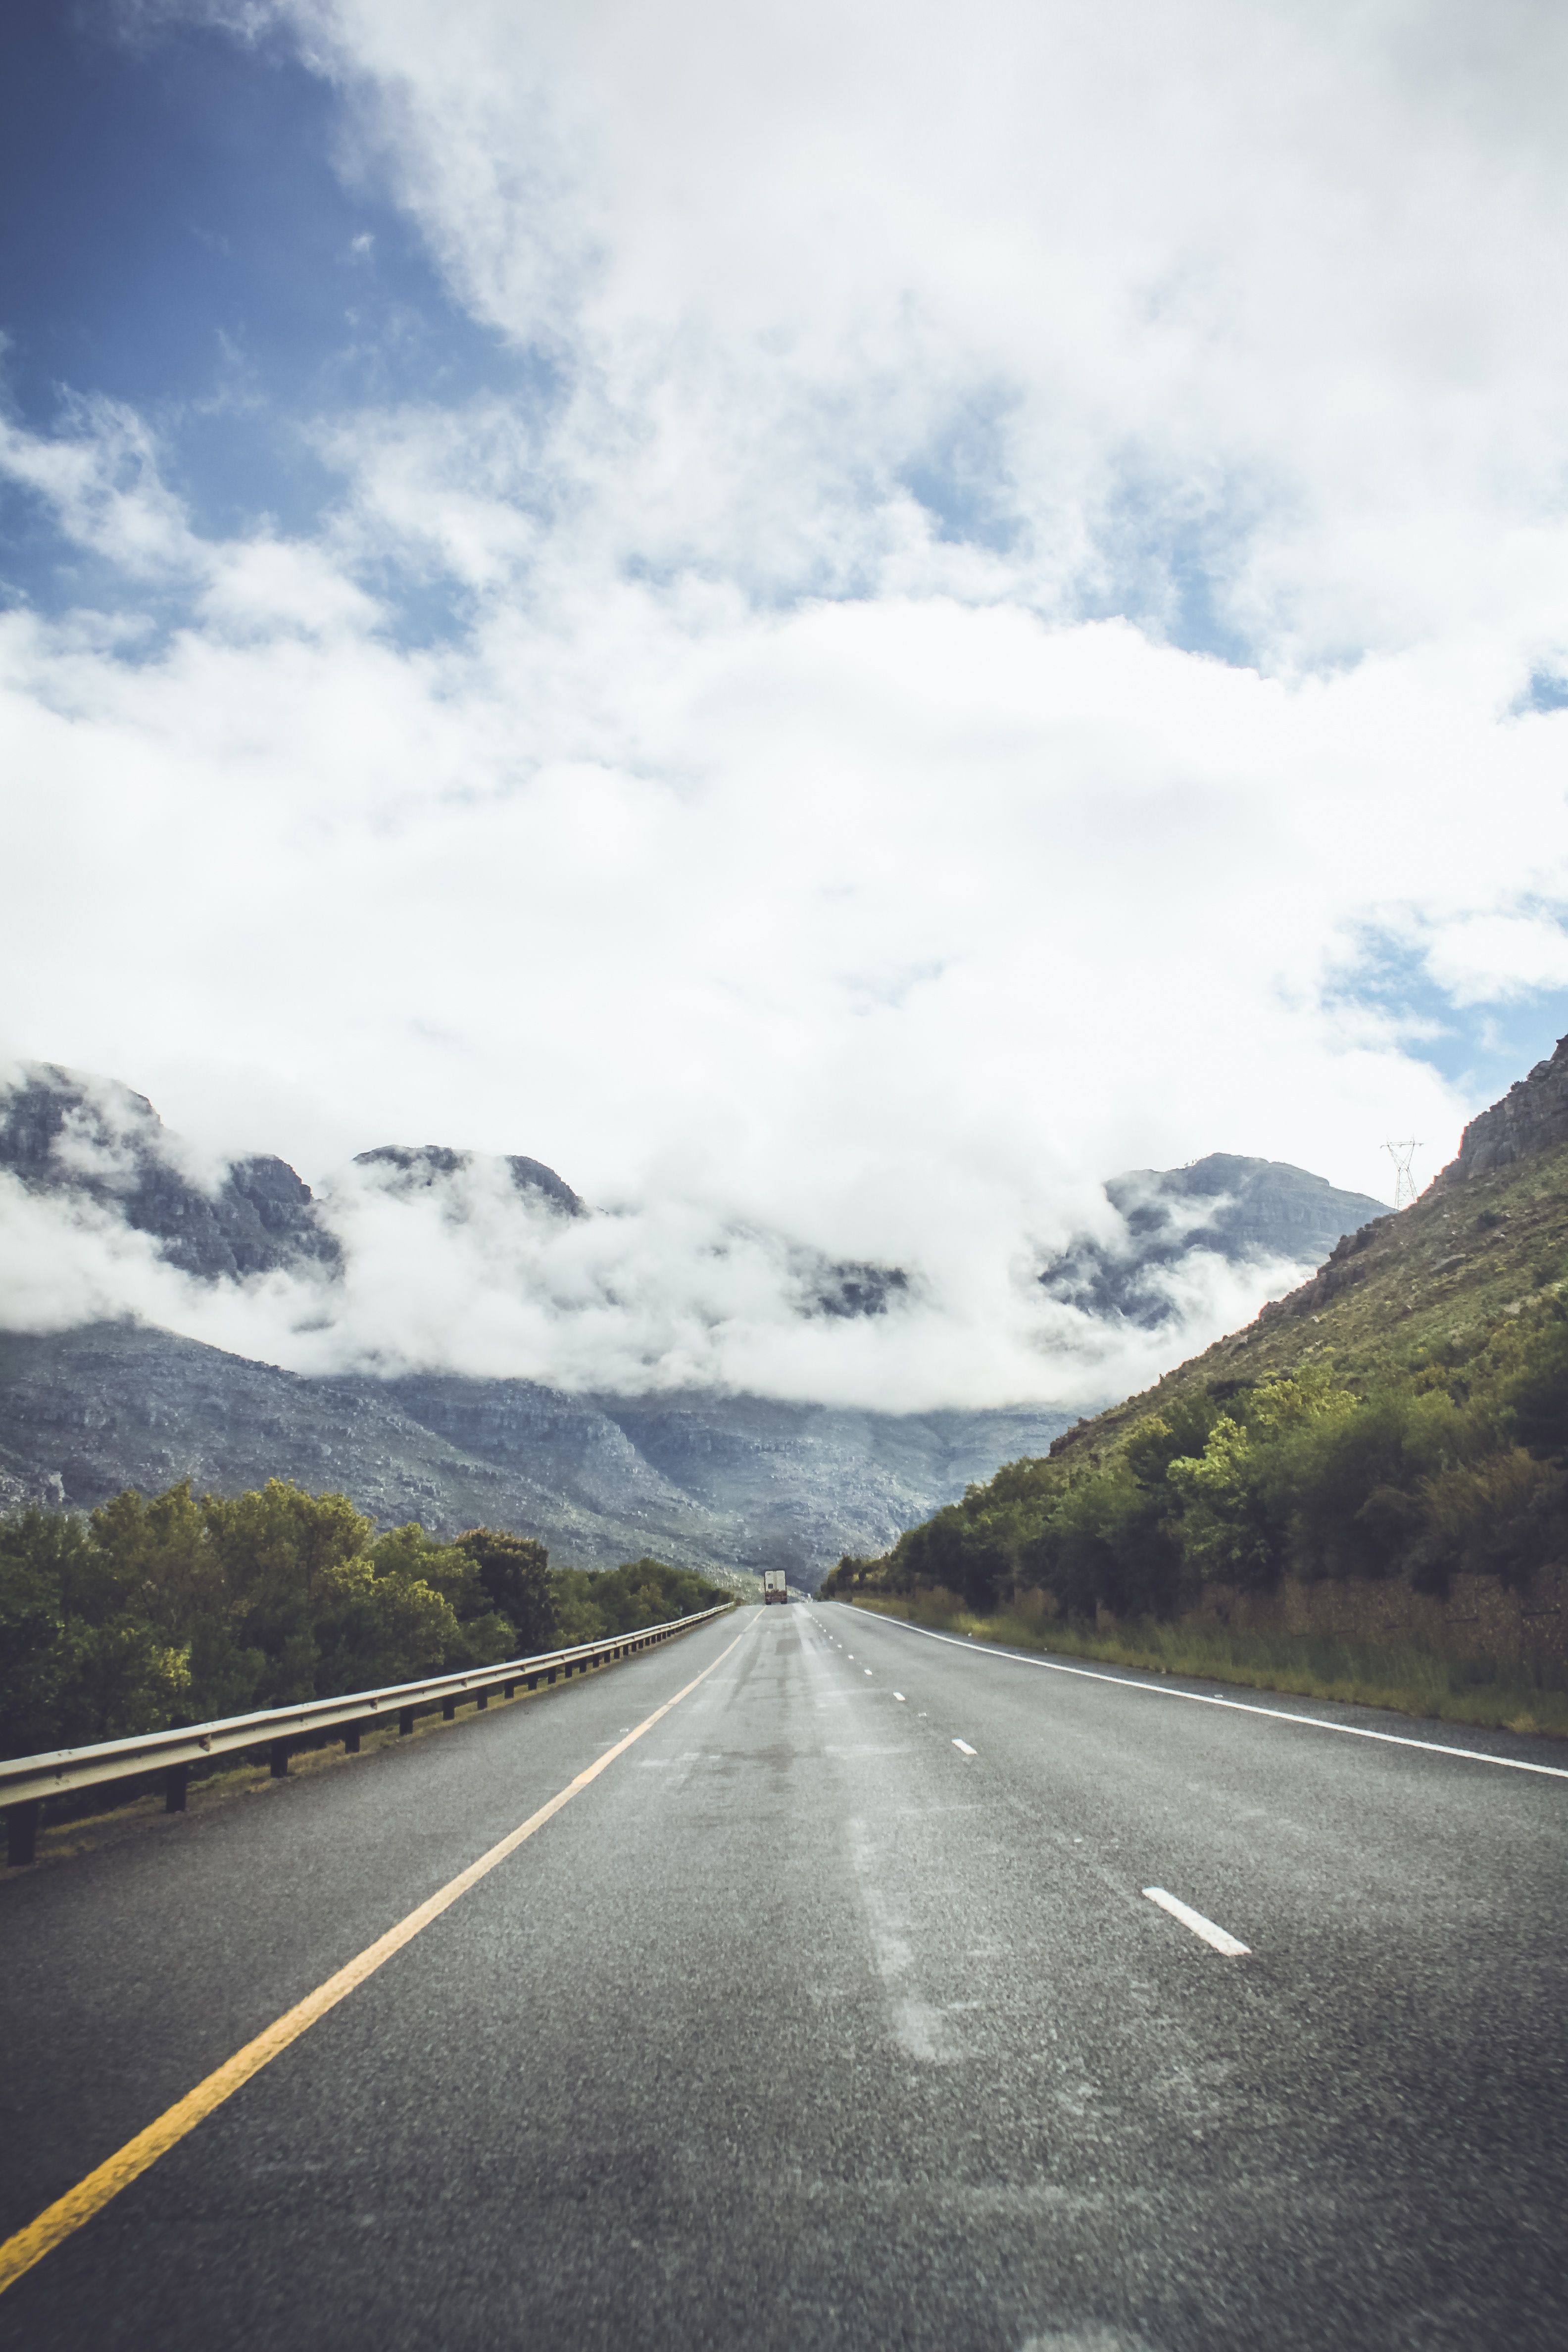
horizon, mountain, cloud, sky, road, hill, highway, driving, city, mountain range, asphalt, travel, paradise, africa, sightseeing, tourism, road trip, landscaping, infrastructure, day, south africa, cape town, mountain pass, atmospheric phenomenon, mountainous landforms, controlled access highway